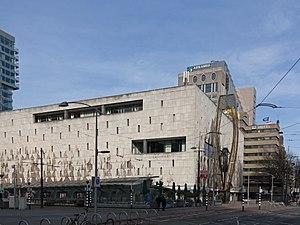
De Bijenkorf est une chaîne néerlandaise de grands magasins hauts de gamme créée en 1870, dont le principal établissement est situé à l'angle entre la place du Dam et le Damrak, à Amsterdam.
Rotterdam est une commune néerlandaise, située dans la province de Hollande-Méridionale. La population municipale est de 634 660 habitants. Environ 1 424 000 habitent dans son agglomération, qui fait partie de la conurbation de la Randstad. Ses habitants sont les Rotterdamois.